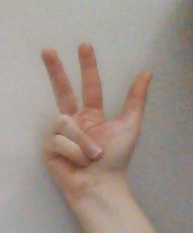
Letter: al